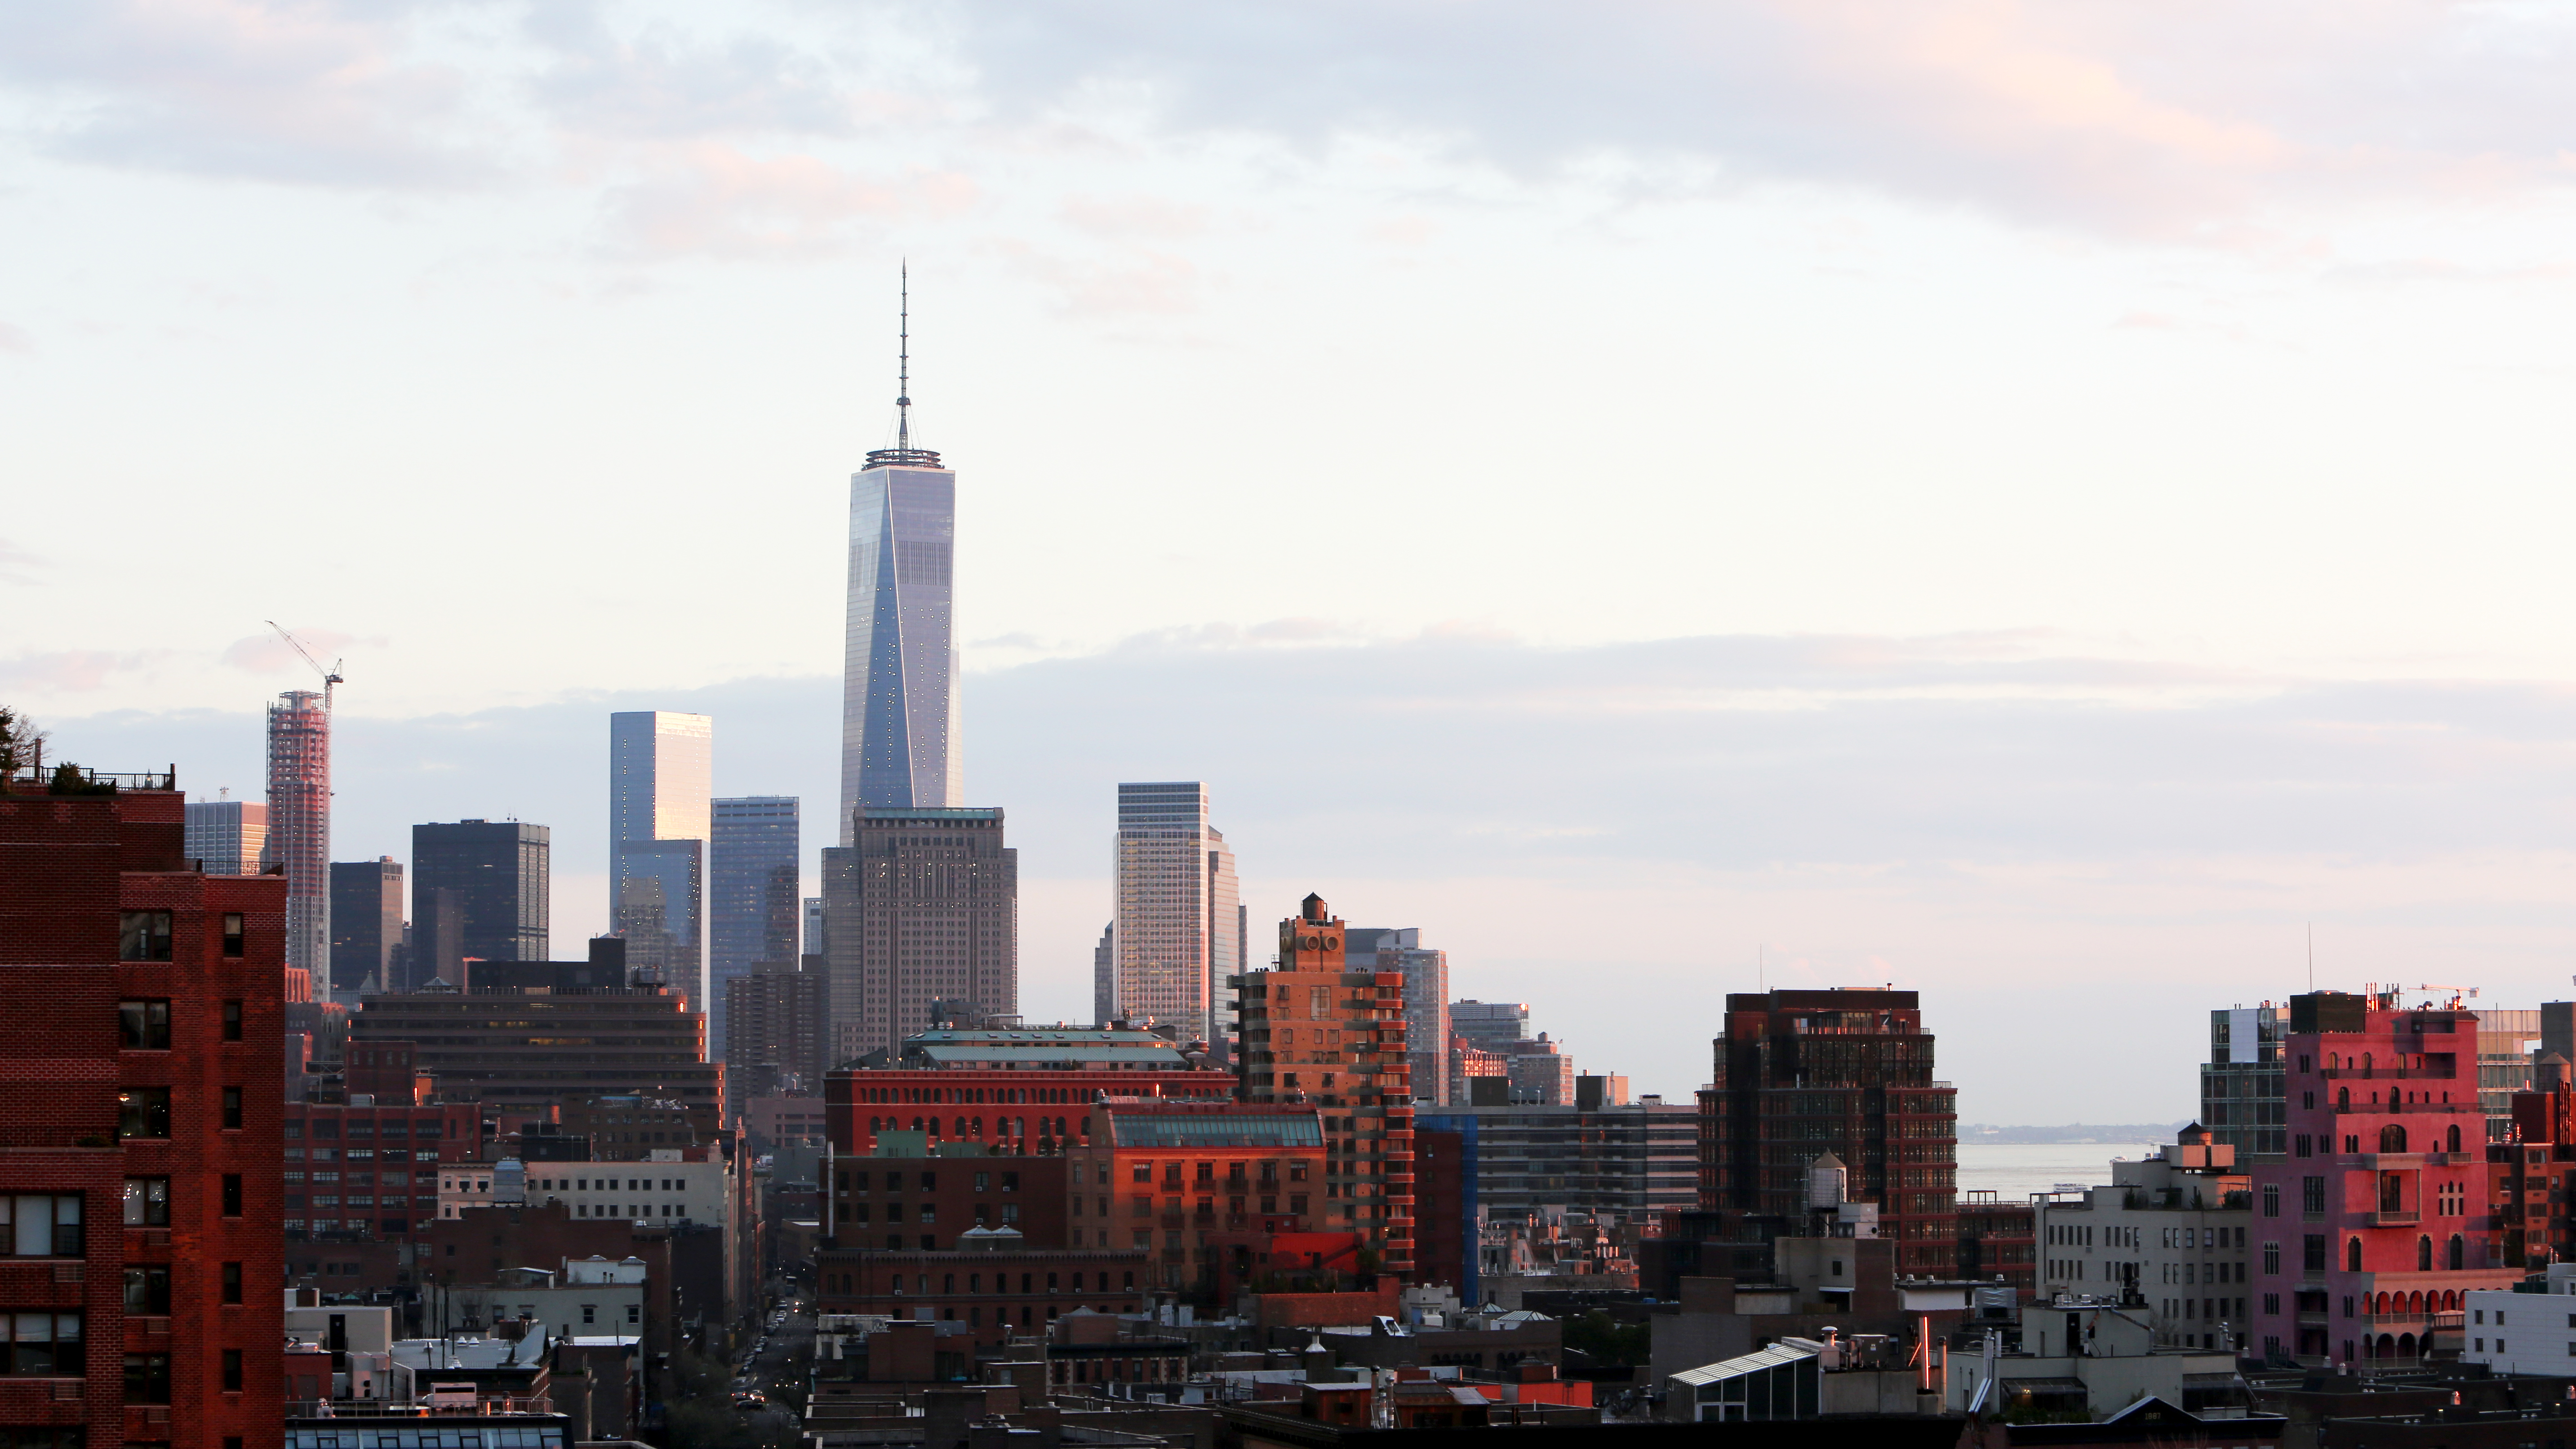
horizon, skyline, city, skyscraper, cityscape, panorama, downtown, dusk, evening, tower, landmark, tower block, skyscrapers, buildings, metropolis, high rises, urban area, geographical feature, human settlement, metropolitan area